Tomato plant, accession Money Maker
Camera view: bottom (45 deg); turntable rotation: 120 degrees
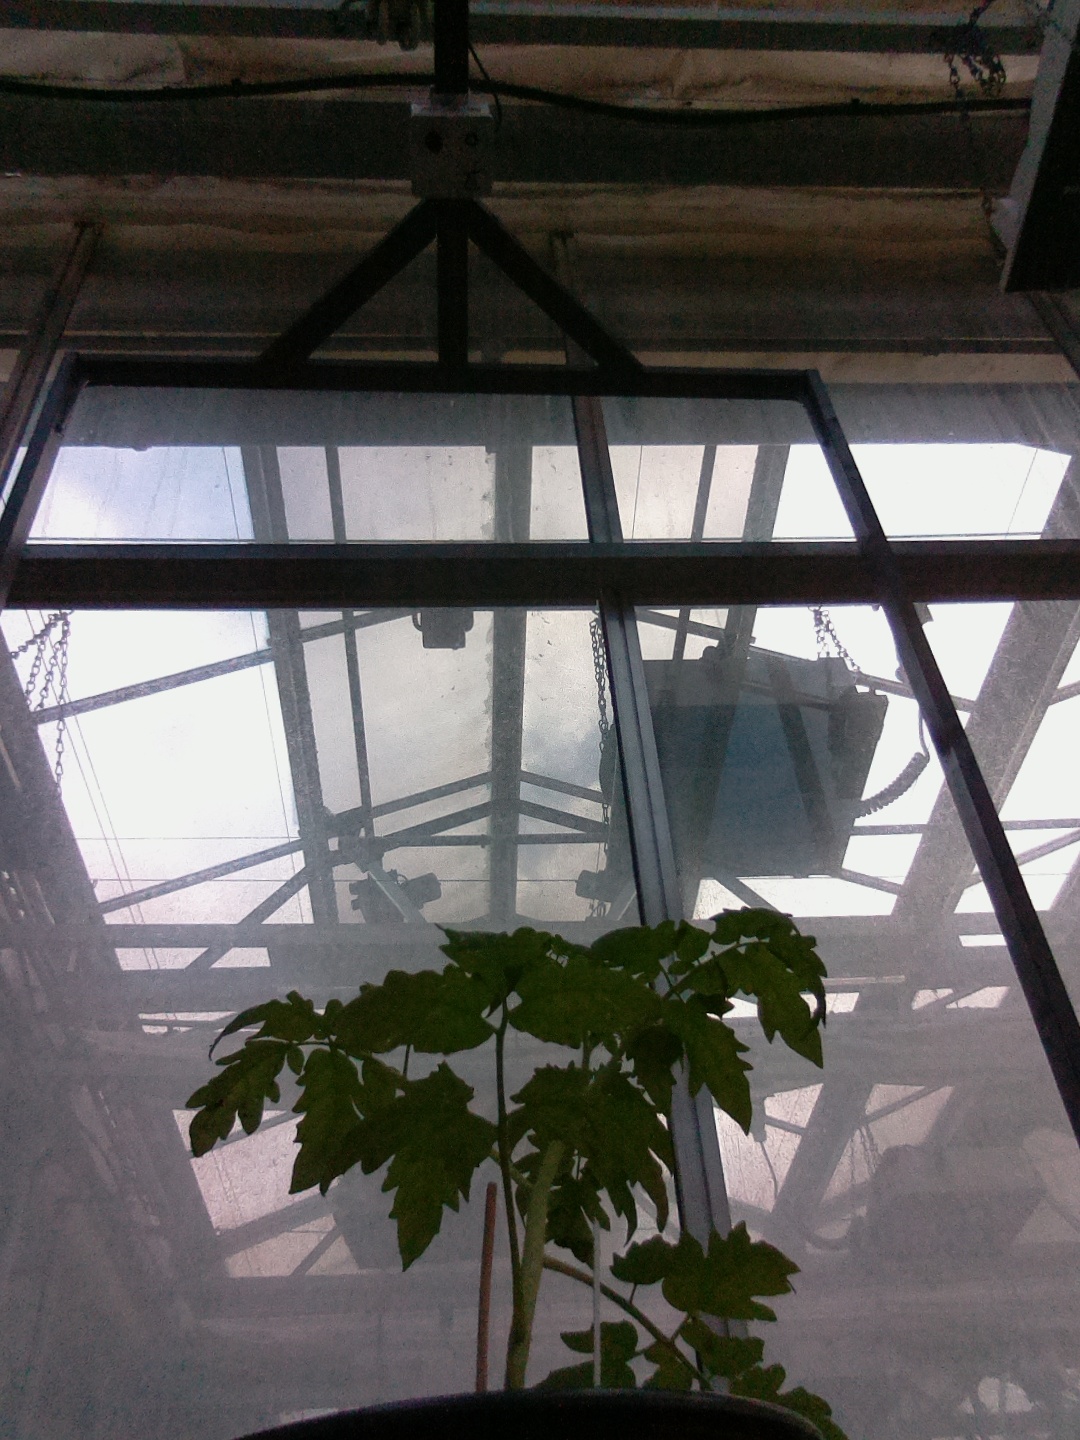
BBCH growth stage 13: 6 of true leaves visible